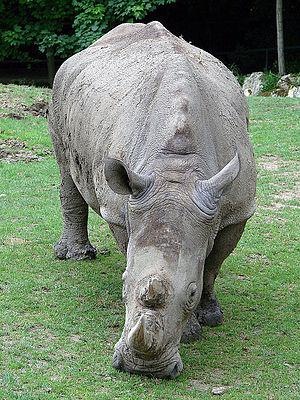
Rhinocéros blanc (Ceratotherium simum simum). ZooParc de Beauval à Saint-Aignan, Loir-et-Cher.